Balmorhea (band)

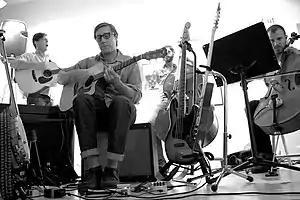
Balmorhea performing in 2010

The band independently released their debut, self-titled album in April 2007, and their second, "Rivers Arms", in February 2008. They also issued a limited-edition tour EP the same year. Their third full-length album, "All is Wild, All is Silent", was published on Western Vinyl in 2009. Their fourth record, "Constellations", was issued in February 2010, and their fifth, "Stranger", came out in October 2012.